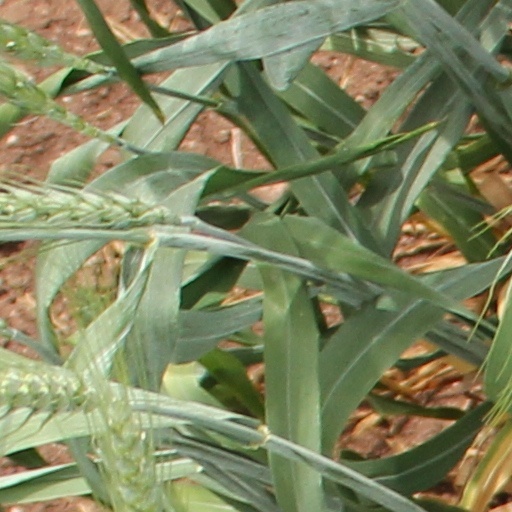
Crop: wheat